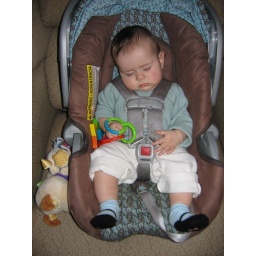
sleeping in my car seat